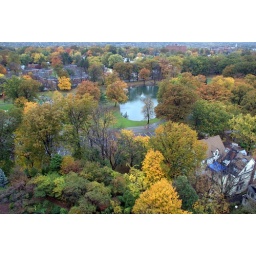
View from the 14th floor bedroom window. You can sometimes beauty in your own backyard!